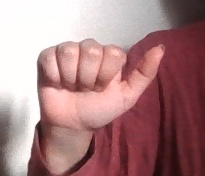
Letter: dhad